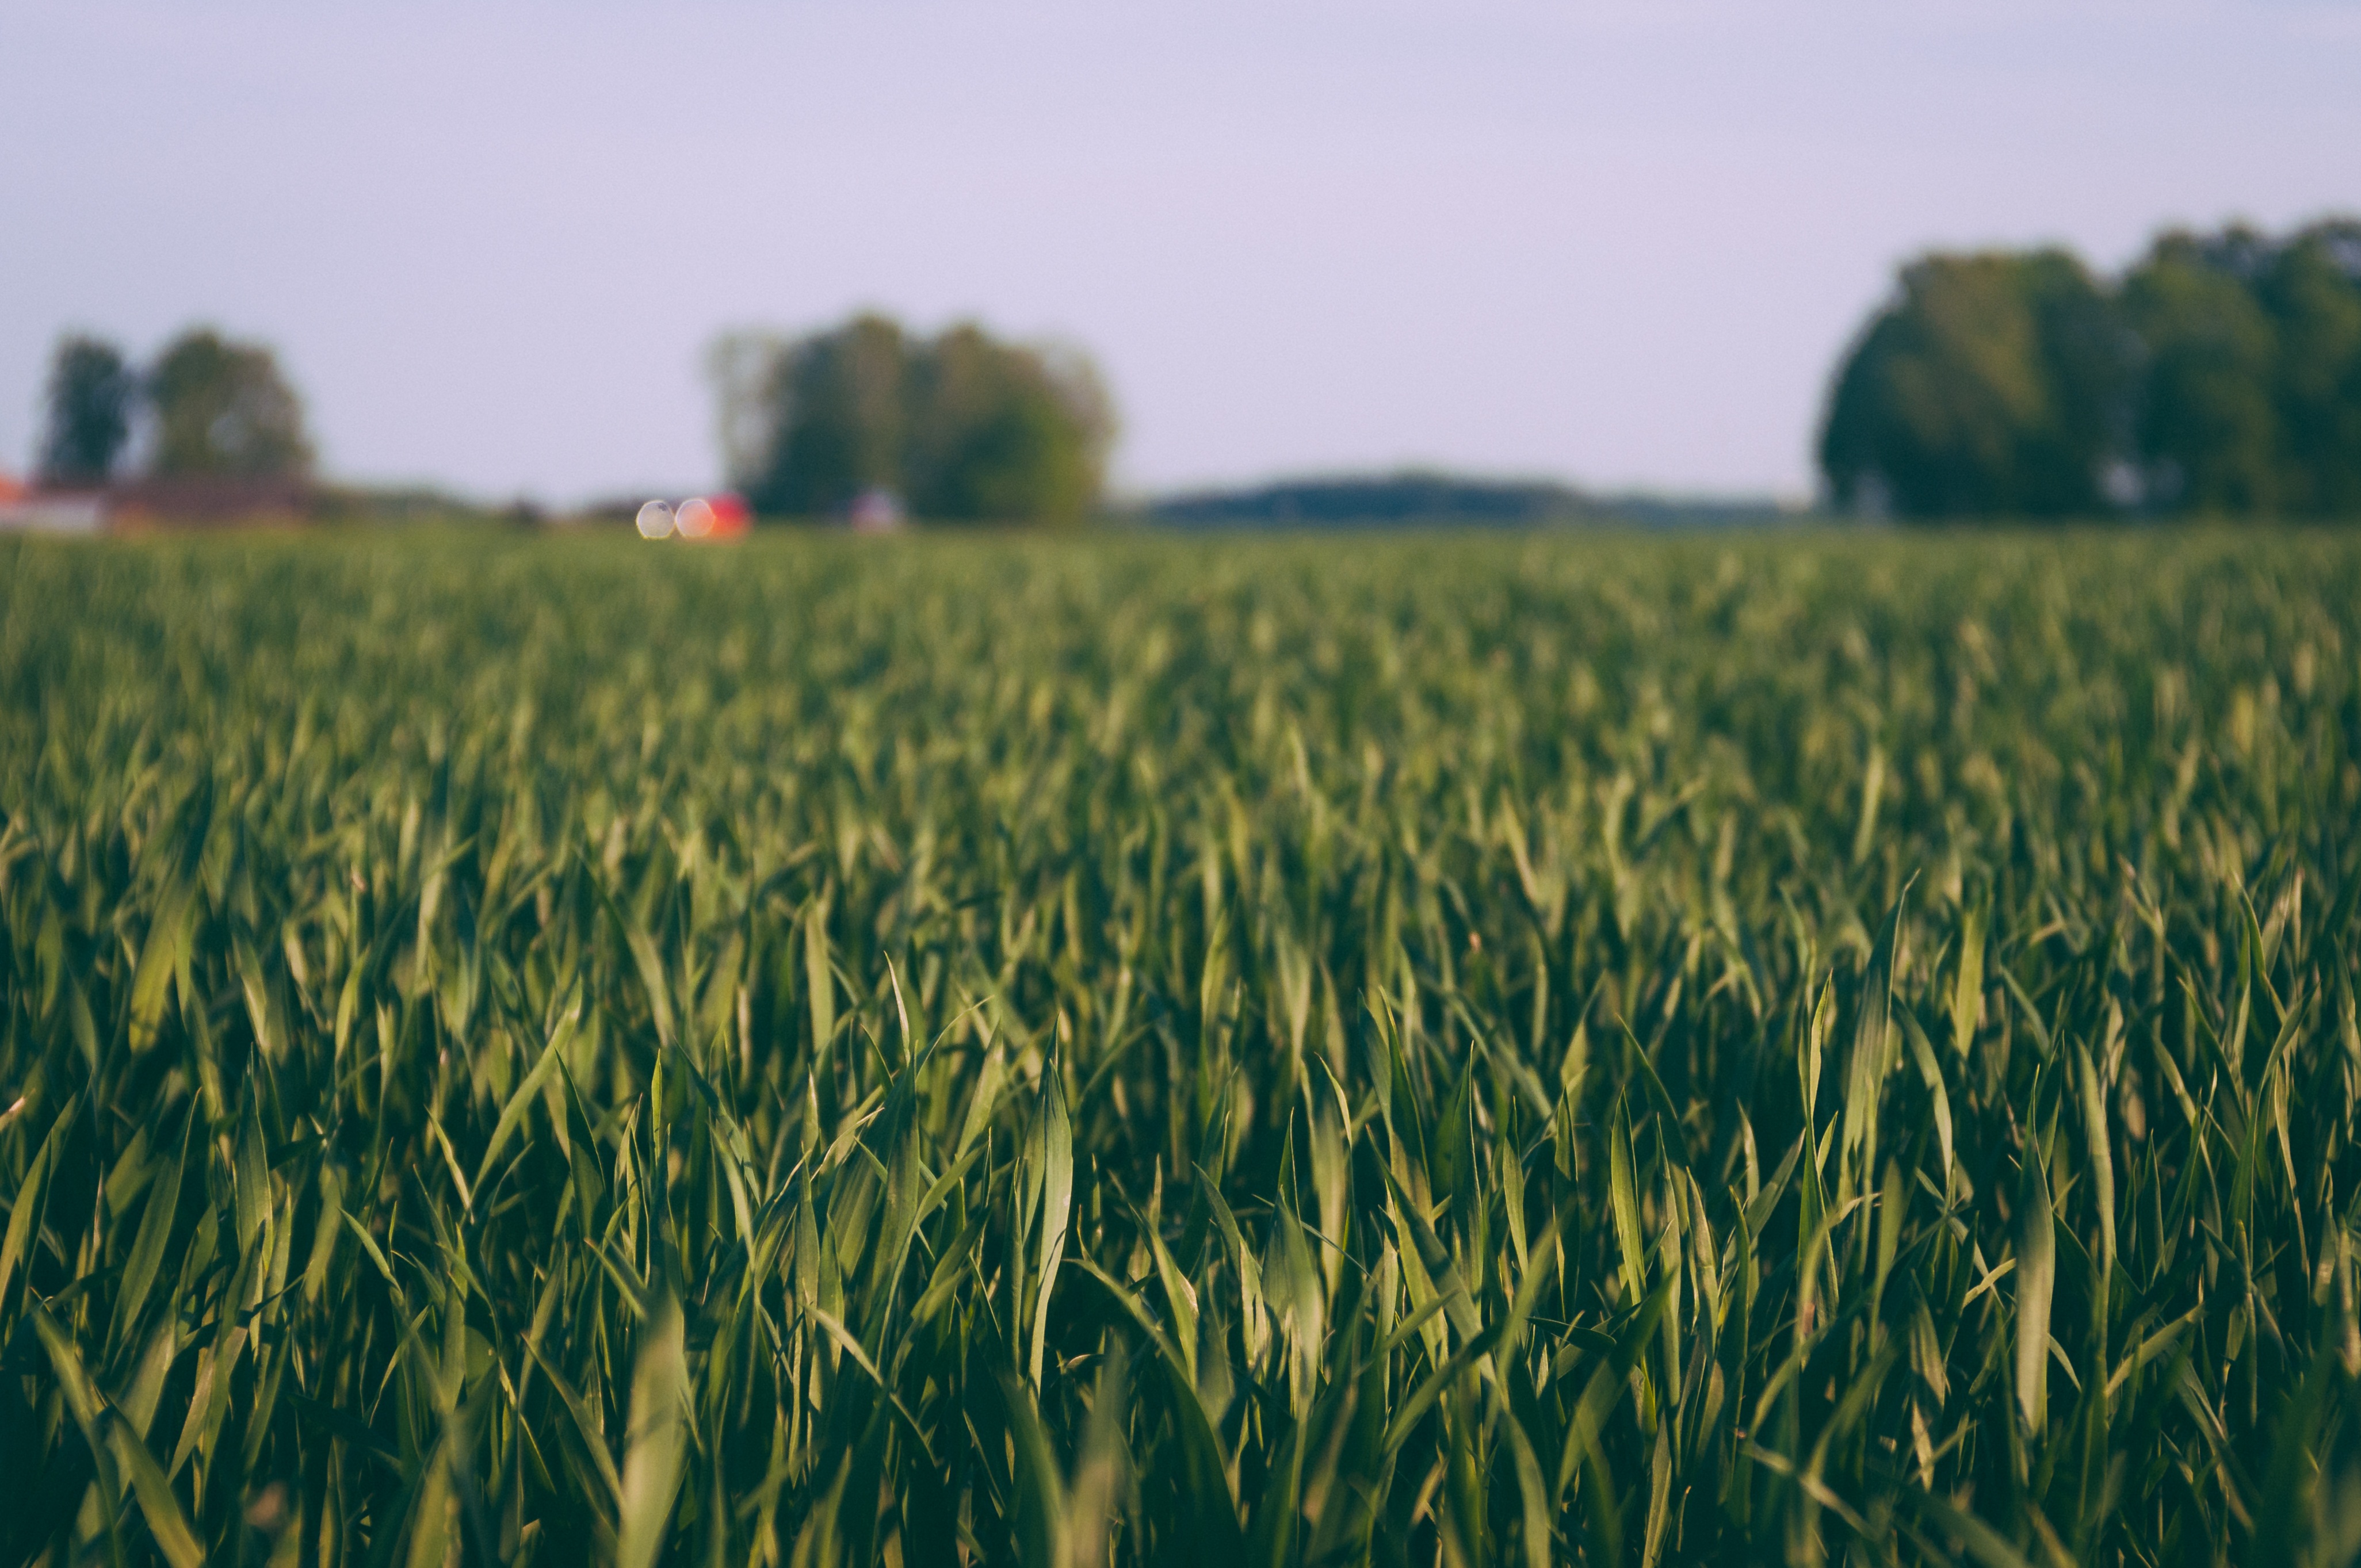
sky, field, agriculture, green, grass, grassland, plant, crop, food, grass family, horizon, prairie, plain, wheat, land plant, paddy field, rural area, meadow, food grain, barley, flowering plant, commodity, soil, flower